Republic of Ararat

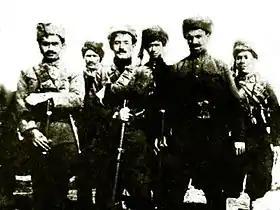
"From left to right:" Sipkanlı Halis Bey, Ihsan Nuri Pasha, Hasenanlı Ferzende Bey

The flag first appeared during the movement for Kurdish independence from the Ottoman Empire and resembles an earlier version created by the Xoybûn (Khoyboun) organization, active in the Ararat rebellion of 1930, and flown by the break-away Republic of Ararat during the period 1927–1931.